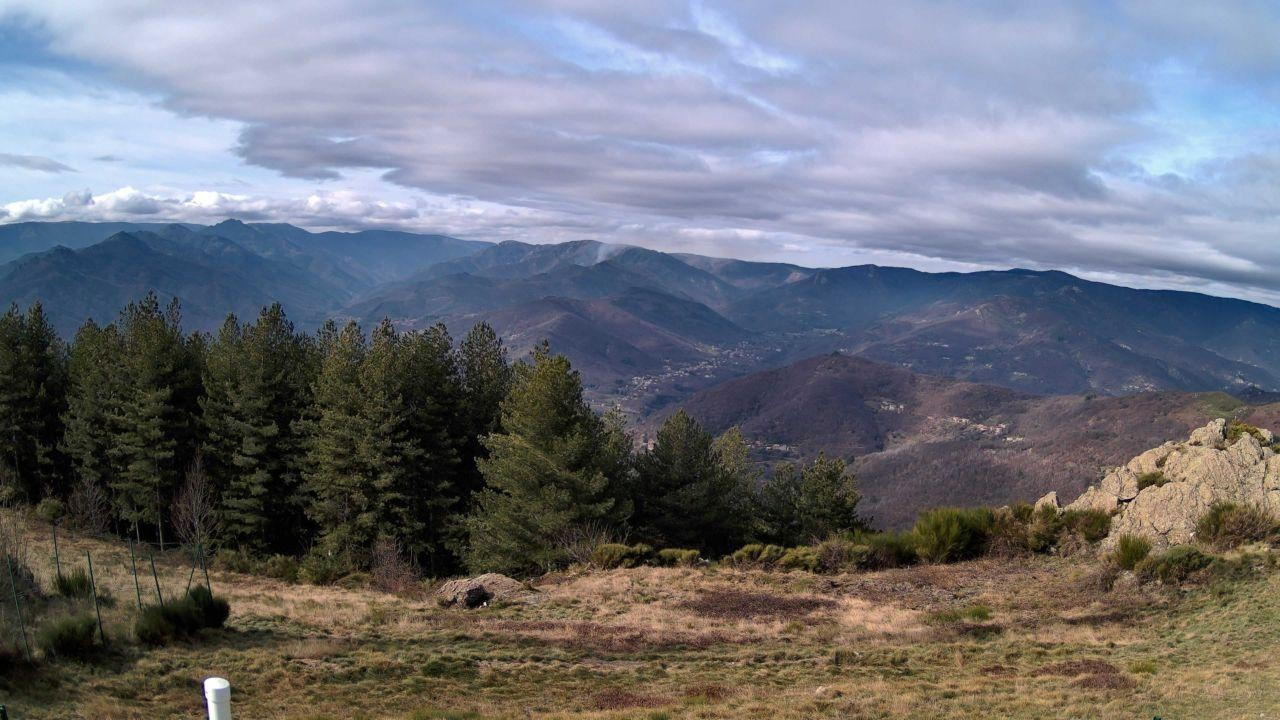
Fire: no
Smoke: yes